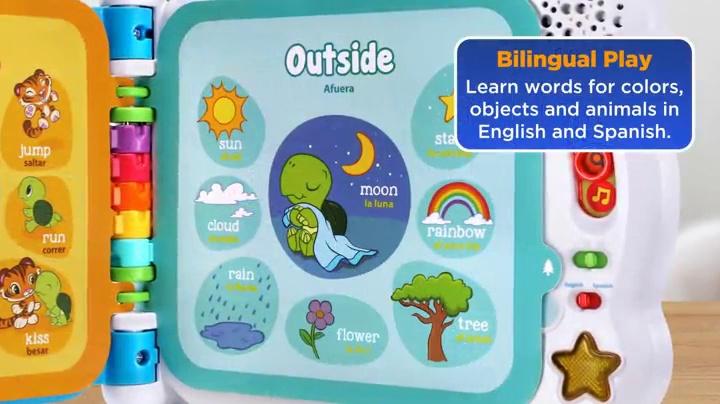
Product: LeapFrog Learning Friends 100 Words Book, Green
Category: Toys & Games | Kids' Electronics | Electronic Learning Toys
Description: Meet Learning Friends Turtle, Tiger, and Monkey, who will introduce more than 100 age-appropriate words chosen by learning experts.
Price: $18.99
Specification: ProductDimensions:9.4x9.2x1.9inches|ItemWeight:1.52pounds|ShippingWeight:1.6pounds(Viewshippingratesandpolicies)|ASIN:B07B6ZN7P8|Itemmodelnumber:80-601540|Manufacturerrecommendedage:18months-4years|Batteries:2AAbatteriesrequired.(included)